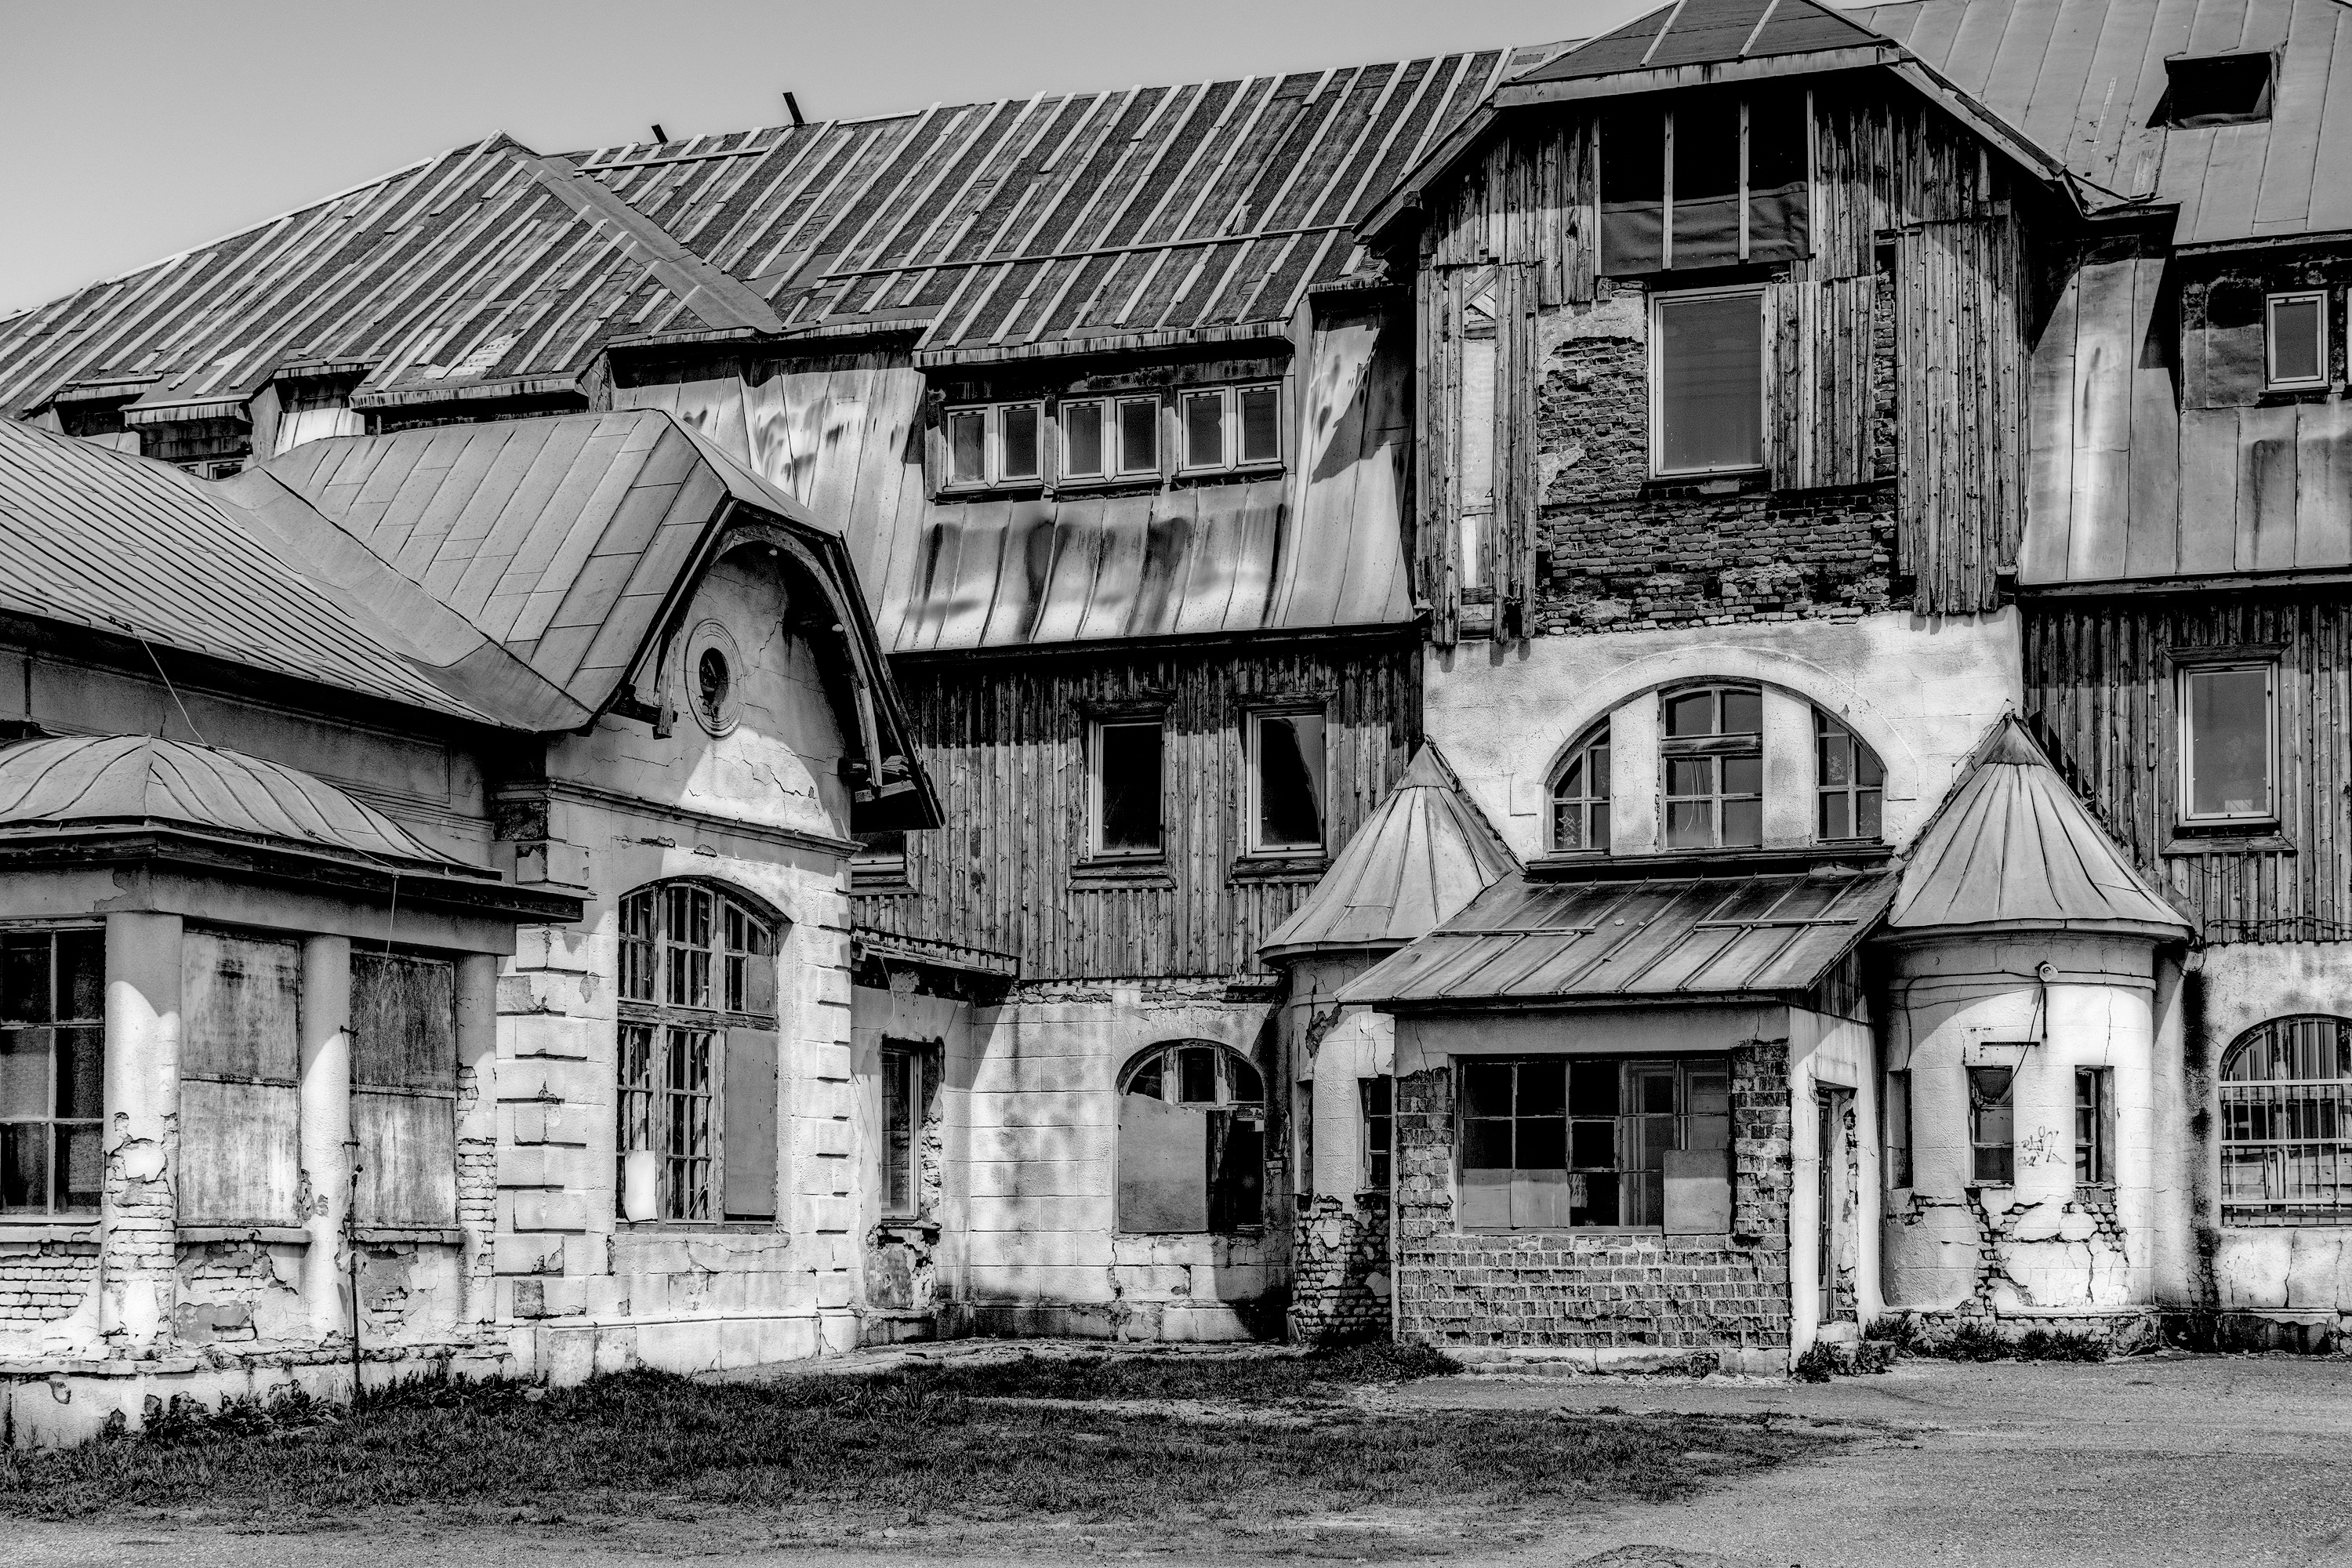
black and white, architecture, road, street, mansion, house, town, building, home, shack, suburb, facade, decay, monochrome, history, estate, past, neighbourhood, morbid, urban area, monochrome photography, keilberg, ancient history, residential area